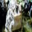
Label: frog